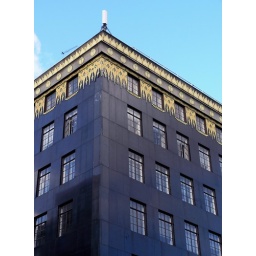
Go to the Liberty's entrance in Gt Marlborough St, look across the road and up - the best Deco building in W1